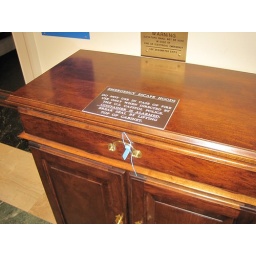
Warning in the Senate office building